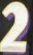
Number: 2